North Jersey Coast Line

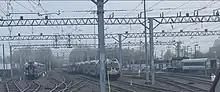
Long Branch Yard, one of the main yards on the New Jersey Coast Line

The line is double tracked, except for the bridge over the Manasquan River at Brielle. The line has cab signals and wayside block signals; the line from Rahway to Long Branch is signaled for operation in either direction on both tracks (Northeast Operating Rules Advisory Committee Rule 261). Twelve interlockings facilitate flexibility in operation between the two tracks; these and other interlockings control movements to or from freight lines such as the Chemical Coast Secondary, the Amboy Secondary, and the Southern Secondary, as well as Long Branch Yard.